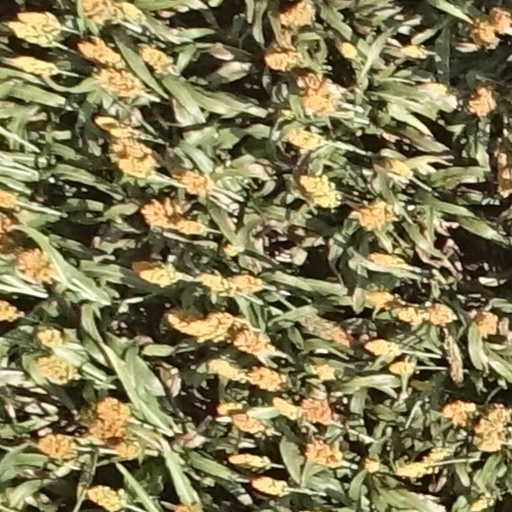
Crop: sorghum